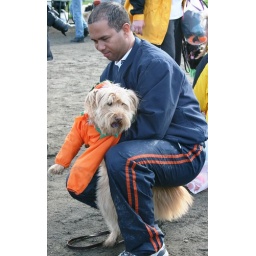
IMG_2512 dress wheaten terrier in orange